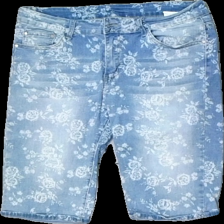
View: front
Type: Shorts
Category: Ladies
Brand: Not in the list
Colors: Blue, White
Material: 72% bomull 28% viskos
Pattern: Floral print
Cut: Regular
Size: 48
Season: All
Stains: Minor
Smell: Minor
Damage: smuts fläck
Damage location: bottom right
Damage 2: luktar rök
Damage 2 location: middle center
Damage 3: luktar rök
Damage 3 location: middle center
Price range: <50
Recommended usage: Export
Description: shorts med vit blommigt mönster och silver knappar